2018 Venezuelan presidential election

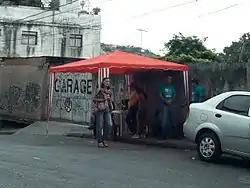
Red point in Caracas near a polling station in violation of the electoral norm

The signing of the Agreement of Electoral Guarantees by three of the original five presidential candidates – Maduro, Falcón, and Bertucci – was presented by the candidates as an extension of the electoral norms. The agreement included, among other aspects, the move to eliminate pro-government "red points" controlled by chavistas – which after the agreement had to be moved farther away from voting centers – the call for international observers and the return to voting center locations changed during the Constituent Assembly elections and the 2017 regional elections. The agreement has been questioned and rejected by the NGOs Voto Joven, CEPAZ, and the Global Observatory of Communication and Democracy. On 27 March, the CEPAZ director Beatriz Borges declared that "the Agreement of Electoral Guarantees is a scam for the citizen since it covers initiatives that were already established in the Law and that the CNE has not met".